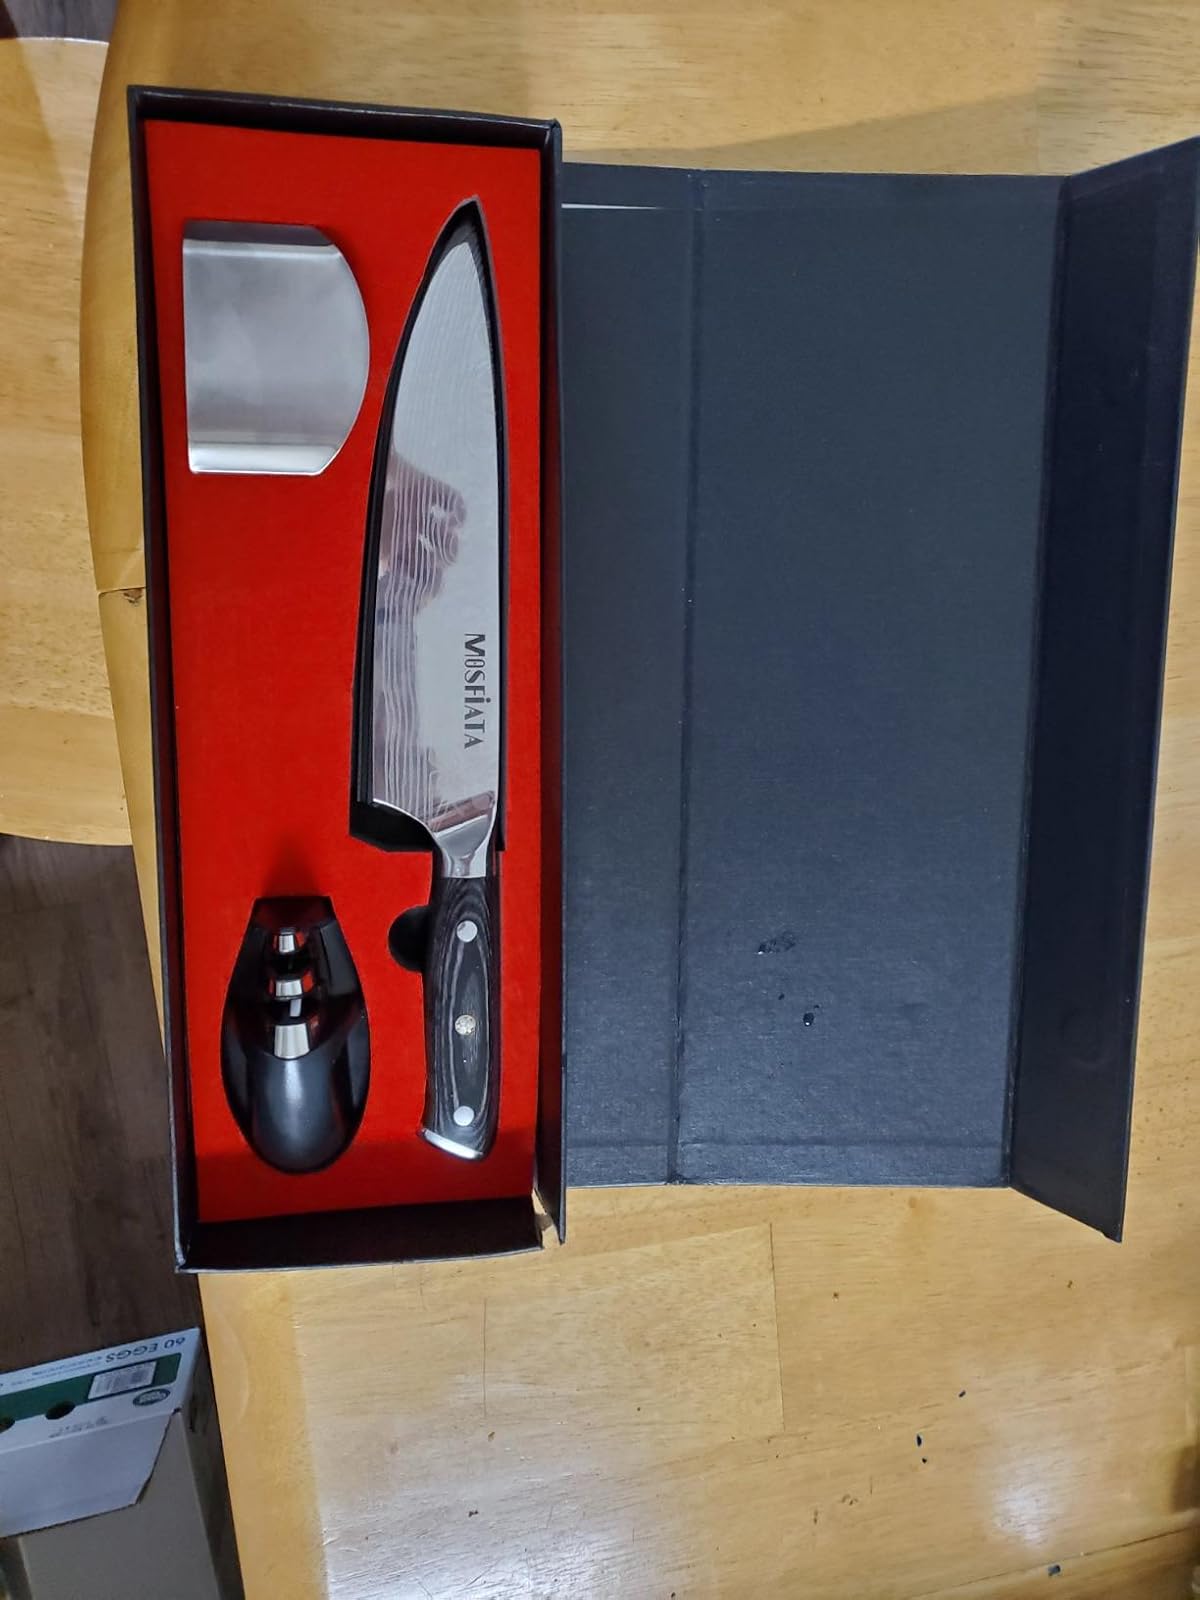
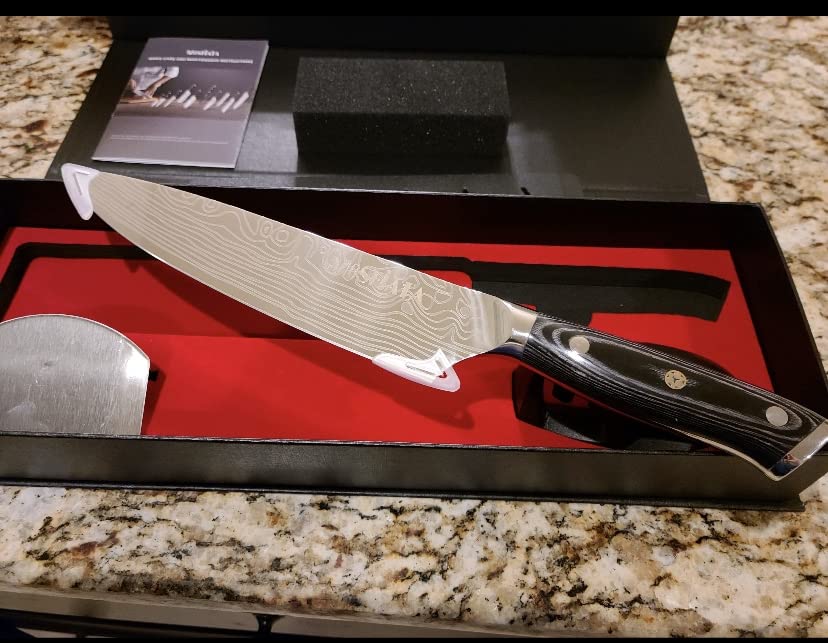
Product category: items_knife
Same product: yes